José Antonio Salcedo

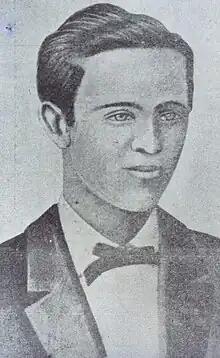
Portrait of General José Antonio Salcedo

General José Antonio Salcedo y Ramírez, known as "Pepillo" (1816 – November 5, 1864) was Dominican military leader who played a fundamental role in the Dominican Restoration War, which achieved the independence from Spain in 1865. A martyr, he was the first Dominican head of state to be assassinated in the history of the Dominican Republic.